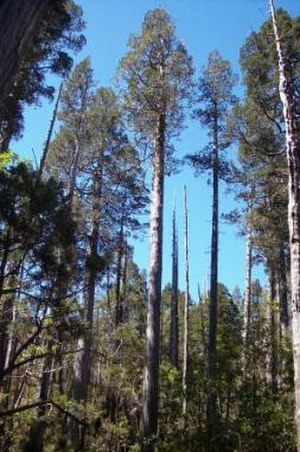
Fitzroya-slægten
Fitzroya cupressoides
Fitzroya-slægten er en monotypisk med én art, som vokser langs Andesbjergene mellem den 40. og den 43. breddegrad. Det er store, stedsegrønne nåletræer med forholdsvis brede, tilspidsede nåle. På grund af det værdifulde ved har Chile erklæret træerne for nationalt monument og forbudt fældning af levende træer samt anvendelsen af ved fra døde træer.